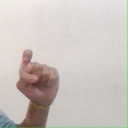
अक्षर: इ